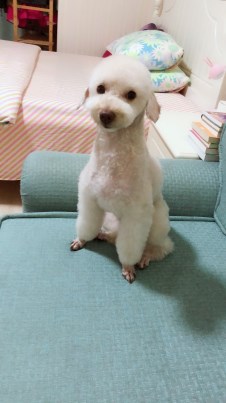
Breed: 2925-n000114-toy_poodle